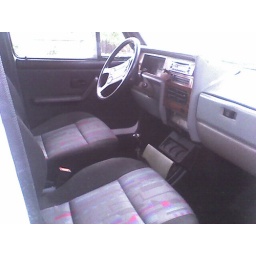
Note patchable gouges in dash vinyl just to L above glove box - look like dog claw marks